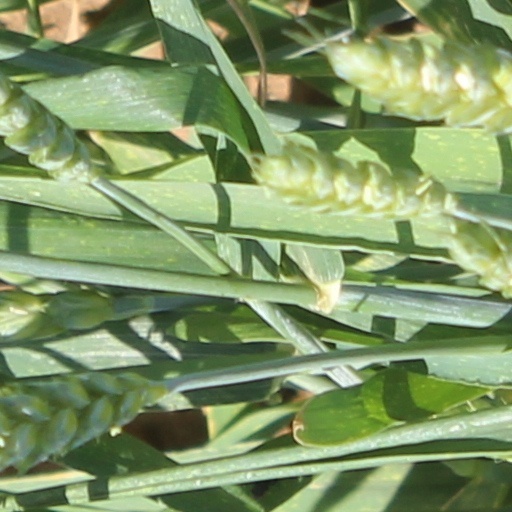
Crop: wheat